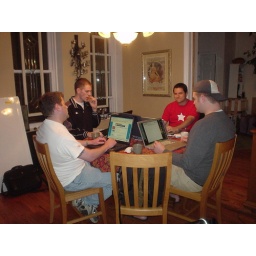
Working around the dining room table